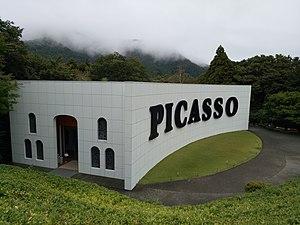
Musée de plein air d'Hakone